Frida Fornander

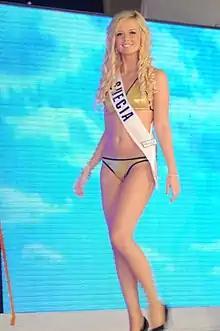
Frida Fornander (2011)

Frida Maria Fornander (born 4 July 1995) is a Swedish model and beauty pageant titleholder. She was crowned Miss Earth Sweden 2014, and competed in Miss Earth 2014. Later, she also won Miss Universe Sweden 2017 and competed in Miss Universe 2017.